Uttarakhand

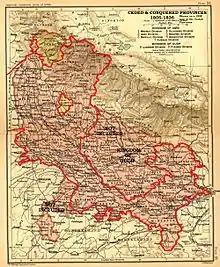
Uttarakhand as a part of the Ceded and Conquered Provinces

The region formed a part of the Uttarakuru Kingdom during the Vedic age of Ancient India. Among the first major dynasties of Kumaon were the Kunindas in the second century BCE who practised an early form of Shaivism. Ashokan edicts at Kalsi show the early presence of Buddhism in this region.